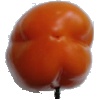
Label: orange_pepper